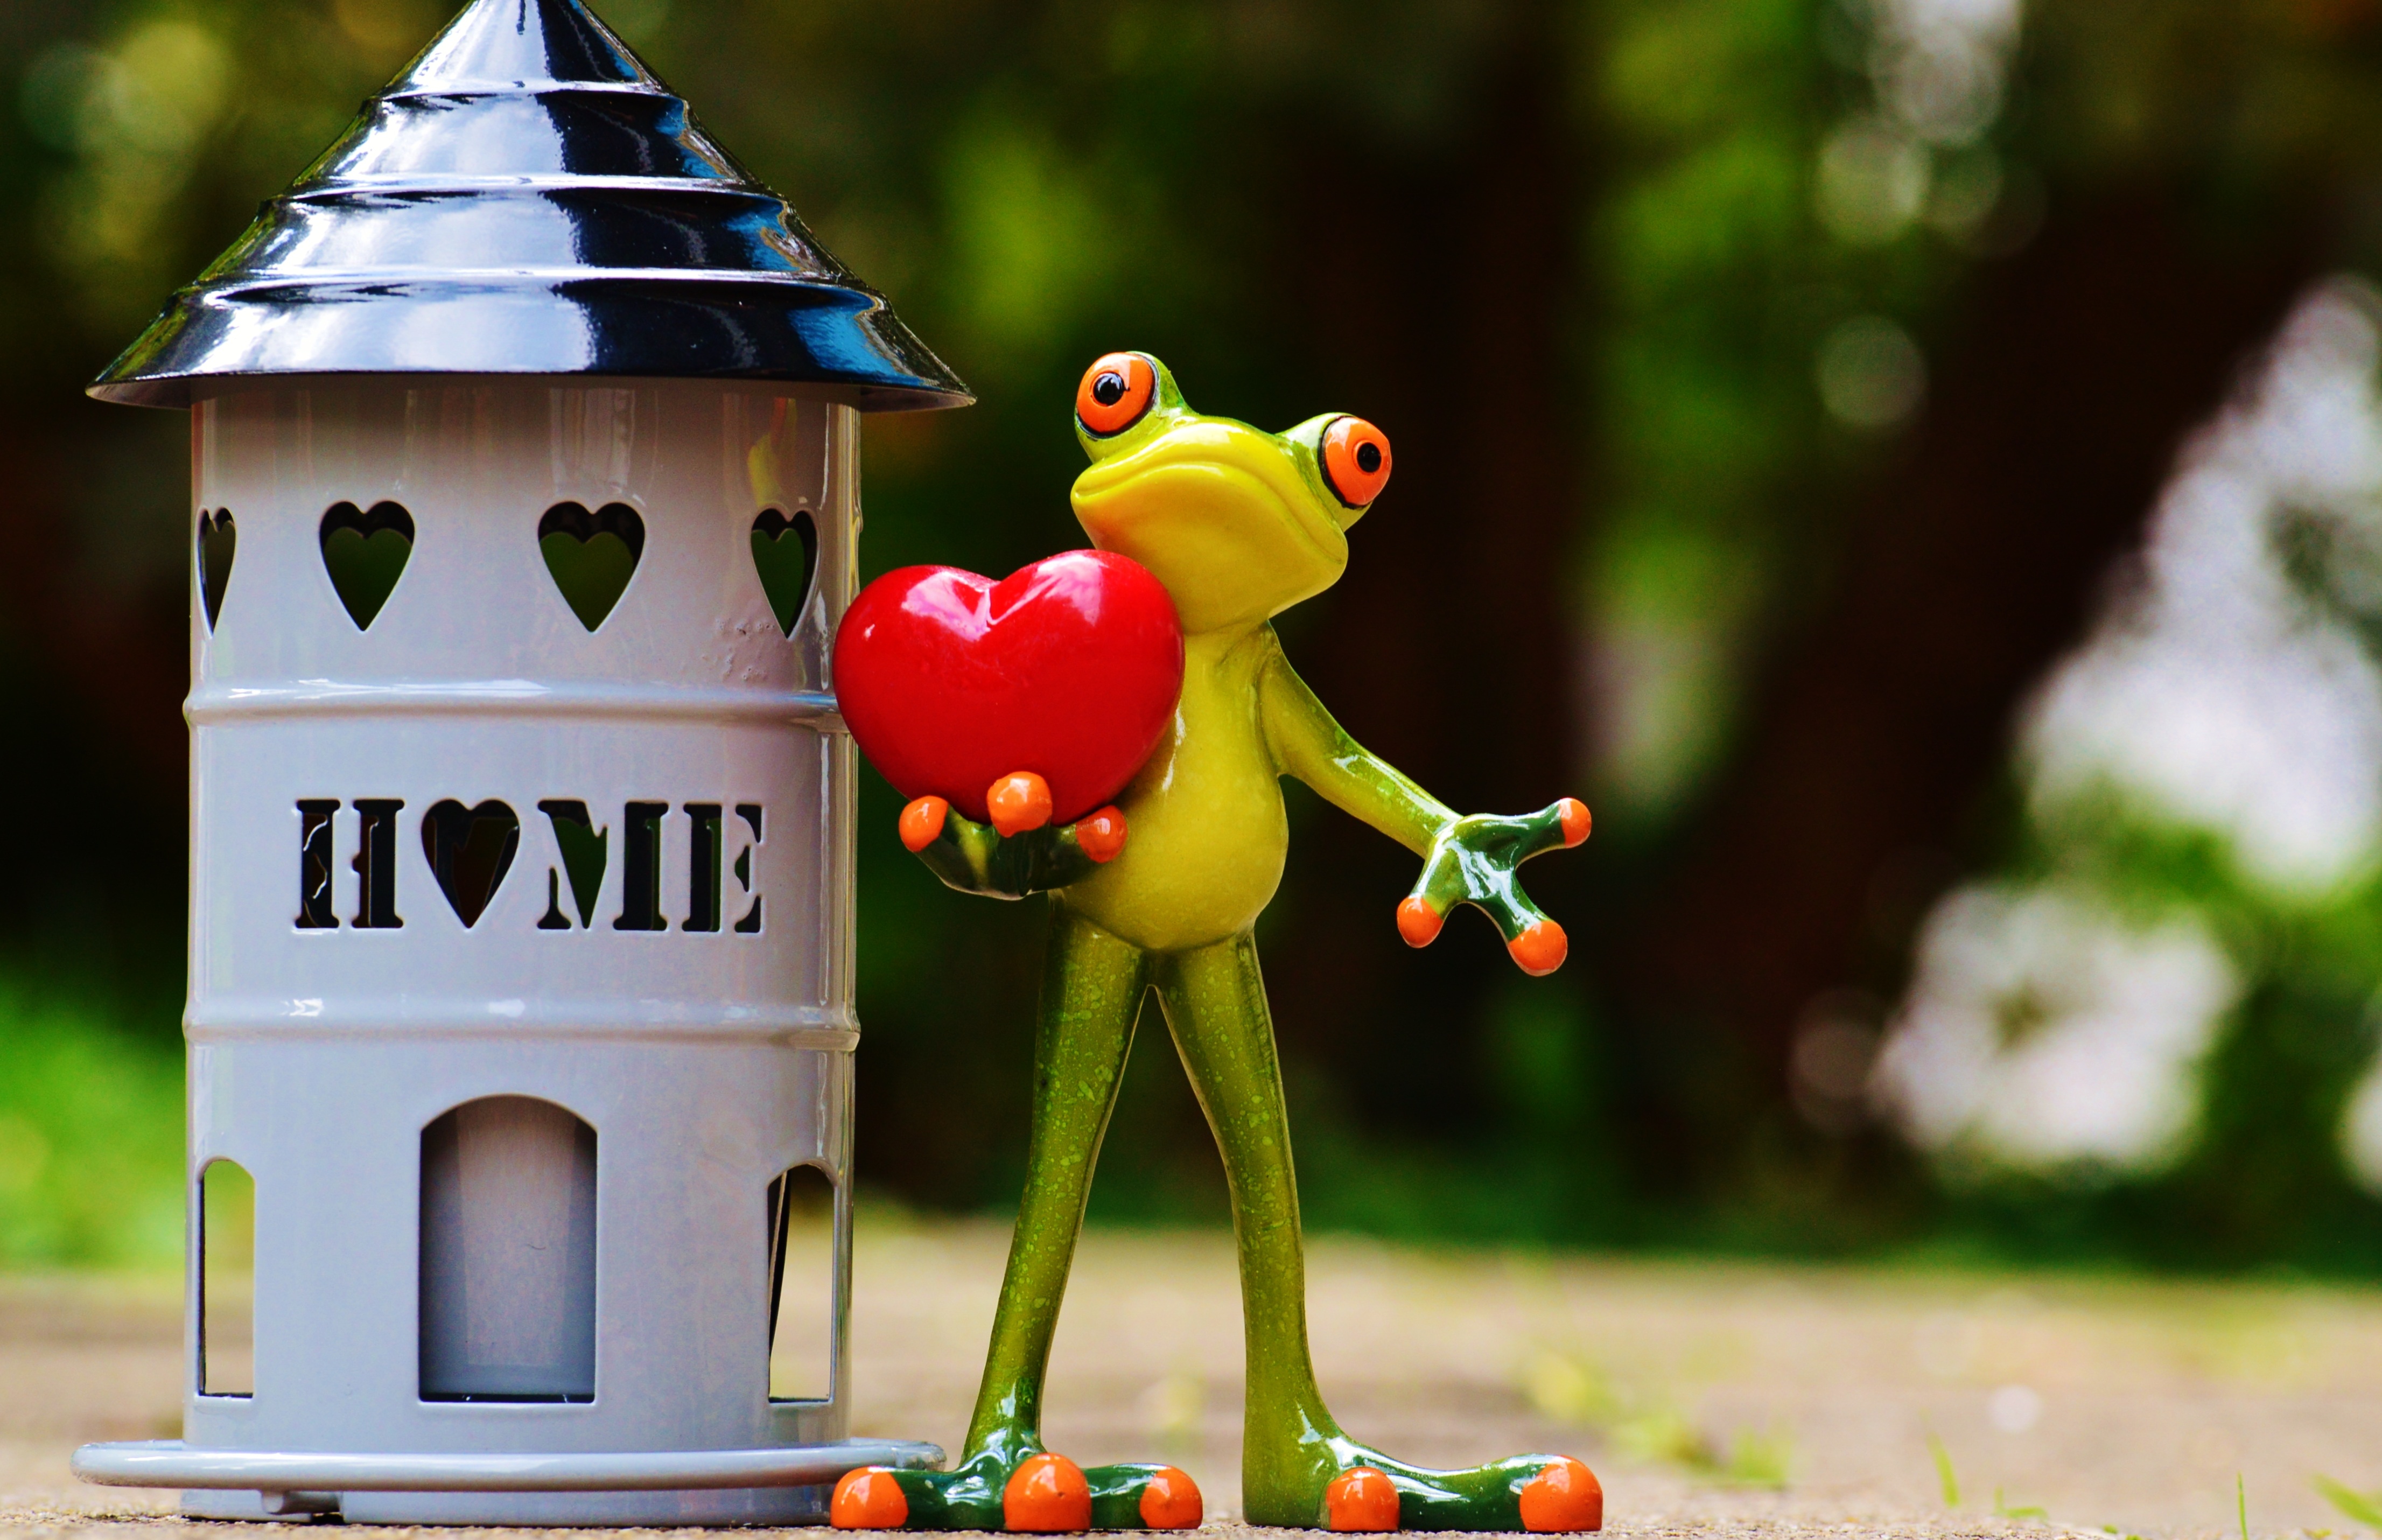
play, sweet, home, cute, decoration, green, frog, toy, figure, funny, welcome, beautiful, at home, arrive